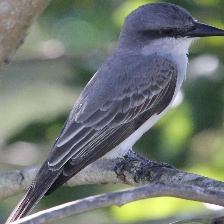
Species: GRAY KINGBIRD
Scientific name: TYRANNUS DOMINICENSIS